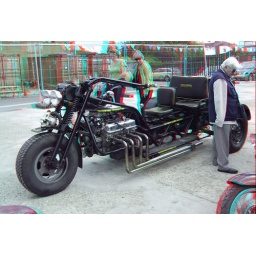
Custom Motorcycles @ Ruxley Manor in anaglyph 3D stereo red blue glasses to view